Camille Danguillaume

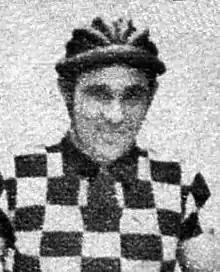
Camille Danguillaume in 1943

Camille Danguillaume (4 June 1919 – 26 June 1950) was a French cyclist. He won Liège–Bastogne–Liège in 1949. He rode in the 1947, 1948 and 1949 Tour de France. He died of a fracture to the temporal bone four days after colliding with two motorcycles at the 1950 French National Road Championships at Montlhéry. He was the uncle of fellow racing cyclist Jean-Pierre Danguillaume.